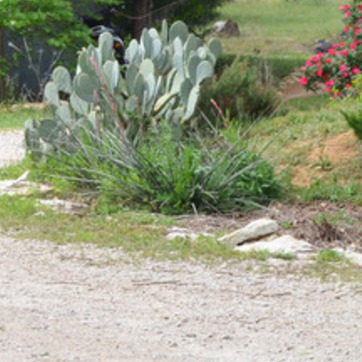
Material: foliage